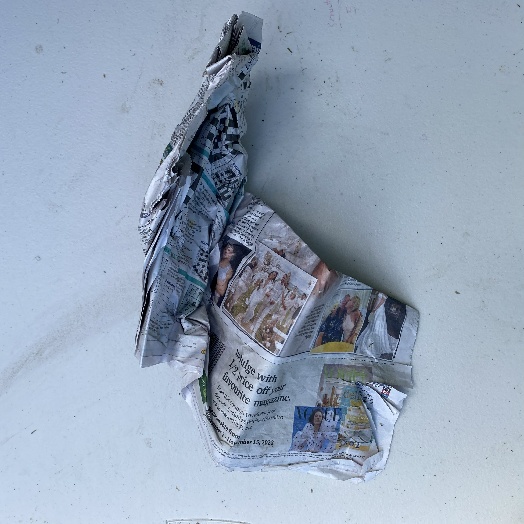
Label: Paper